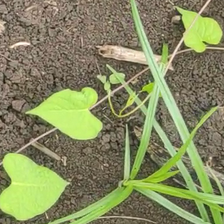
Weed species: Obscure_morning _glory(Ipomoea obscura)